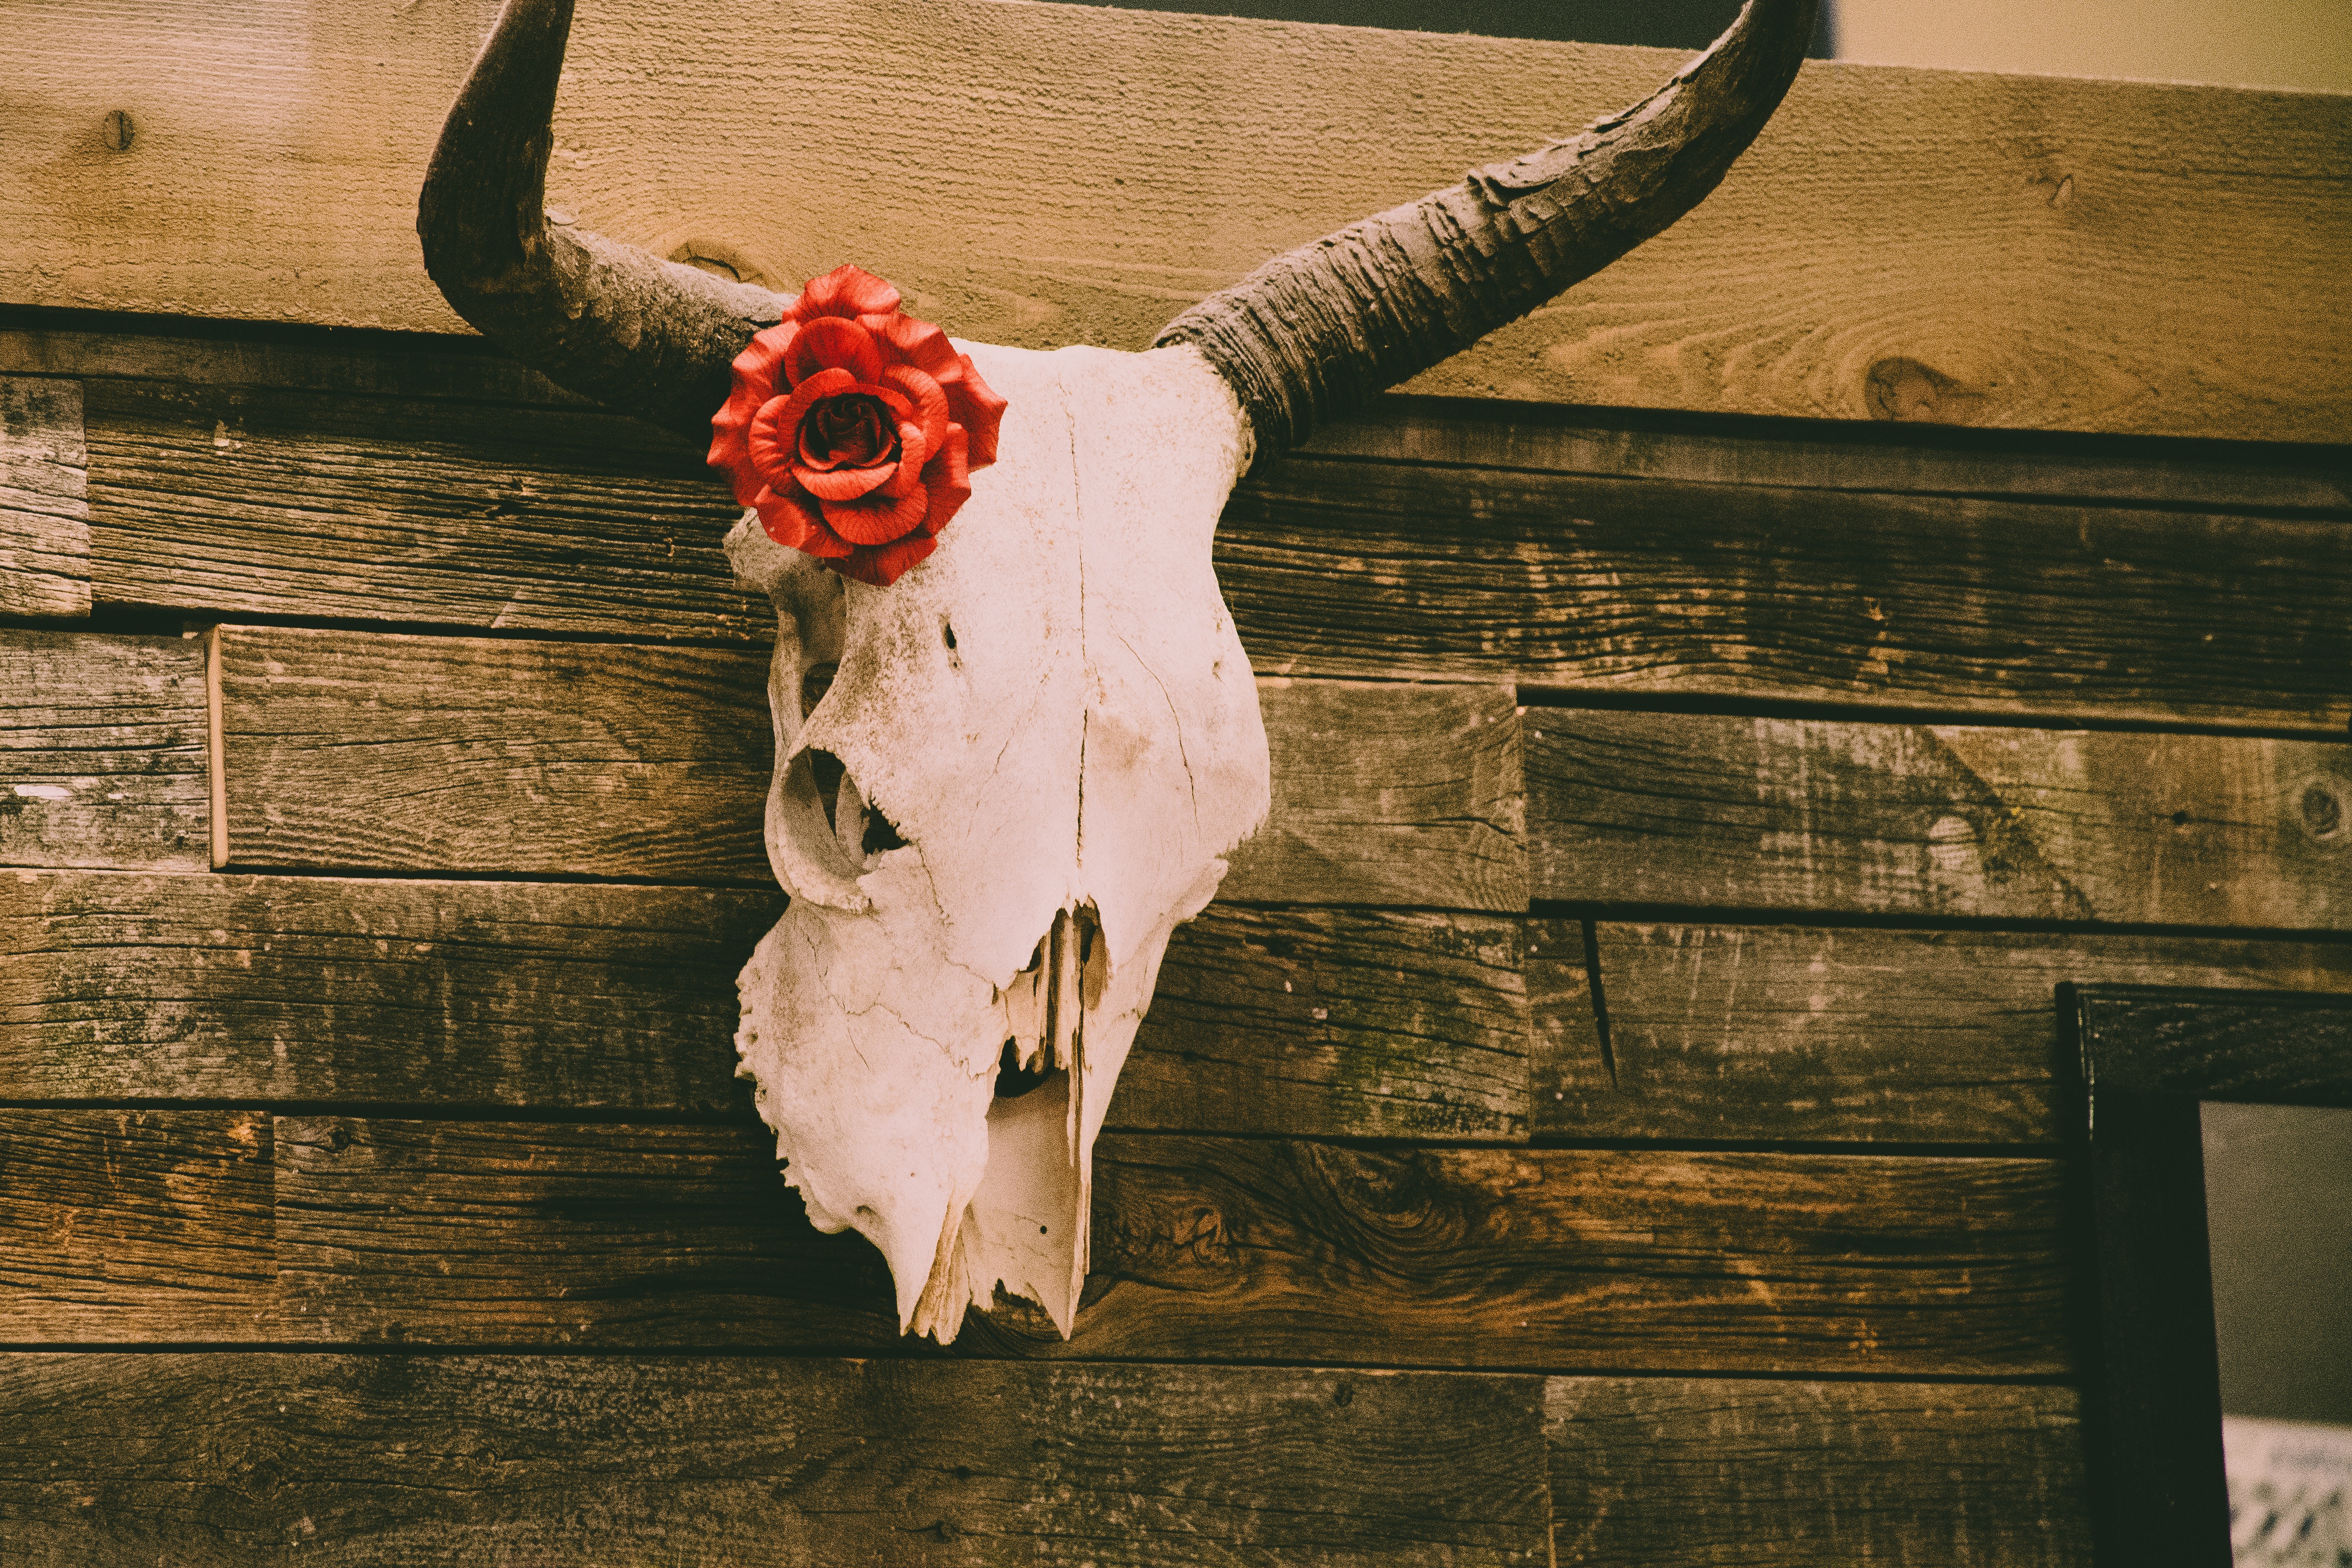
horn, red, bovine, snout, bull, antler, tail, texas longhorn, fur, cow goat family, livestock, wood, stock photography, plant, wildlife, flower, natural material